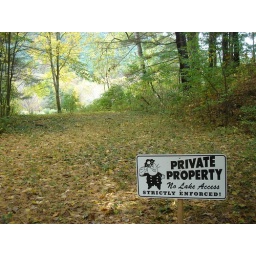
This sign all by itself. There is not a house (OR A ROAD) within a half mile.